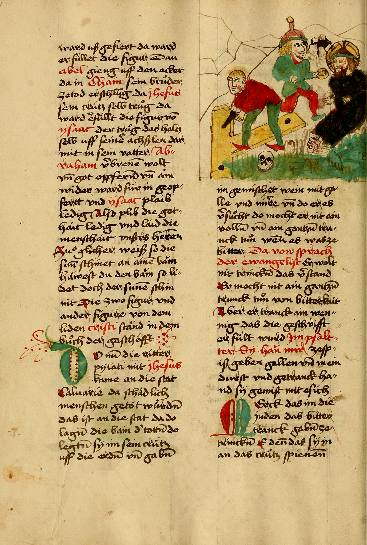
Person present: No